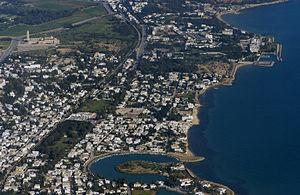
Vue aérienne de la ville de Carthage dans la banlieue nord de Tunis. On distingue en bas de la photo, les ports puniques. En haut à droite, on voit le palais présidentiel avec son port sur la mer. Entourant le palais de part et d'autre, on remarquera le site archéologique de Carthage. En haut à gauche on voit la mosquée Malik Ibn Anes. A coté de la mosquée, on distingue le célèbre théâtre romain, où a lieu, chaque été, le festival de Carthage
Carthage est une ville tunisienne située au nord-est de la capitale Tunis.